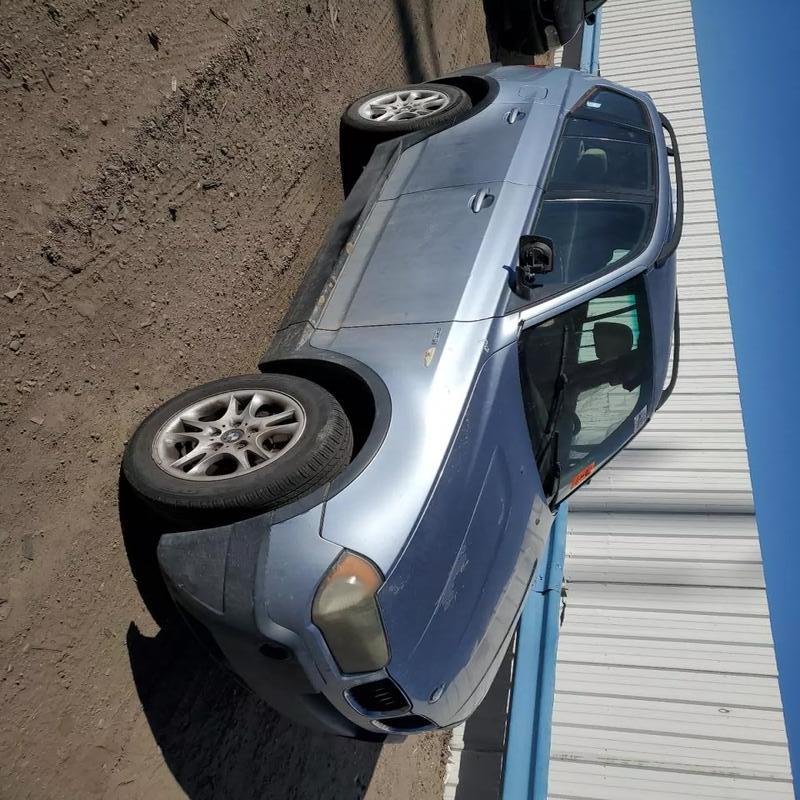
Aucun dommage détecté.
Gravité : aucun